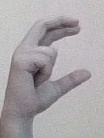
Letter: thal